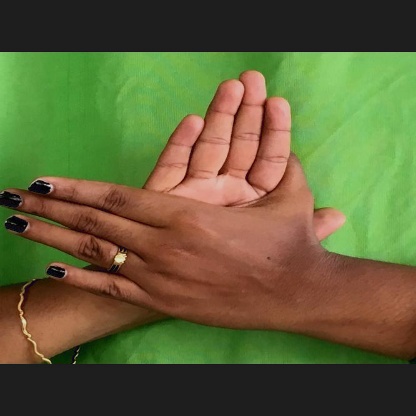
Mudra: Chakra